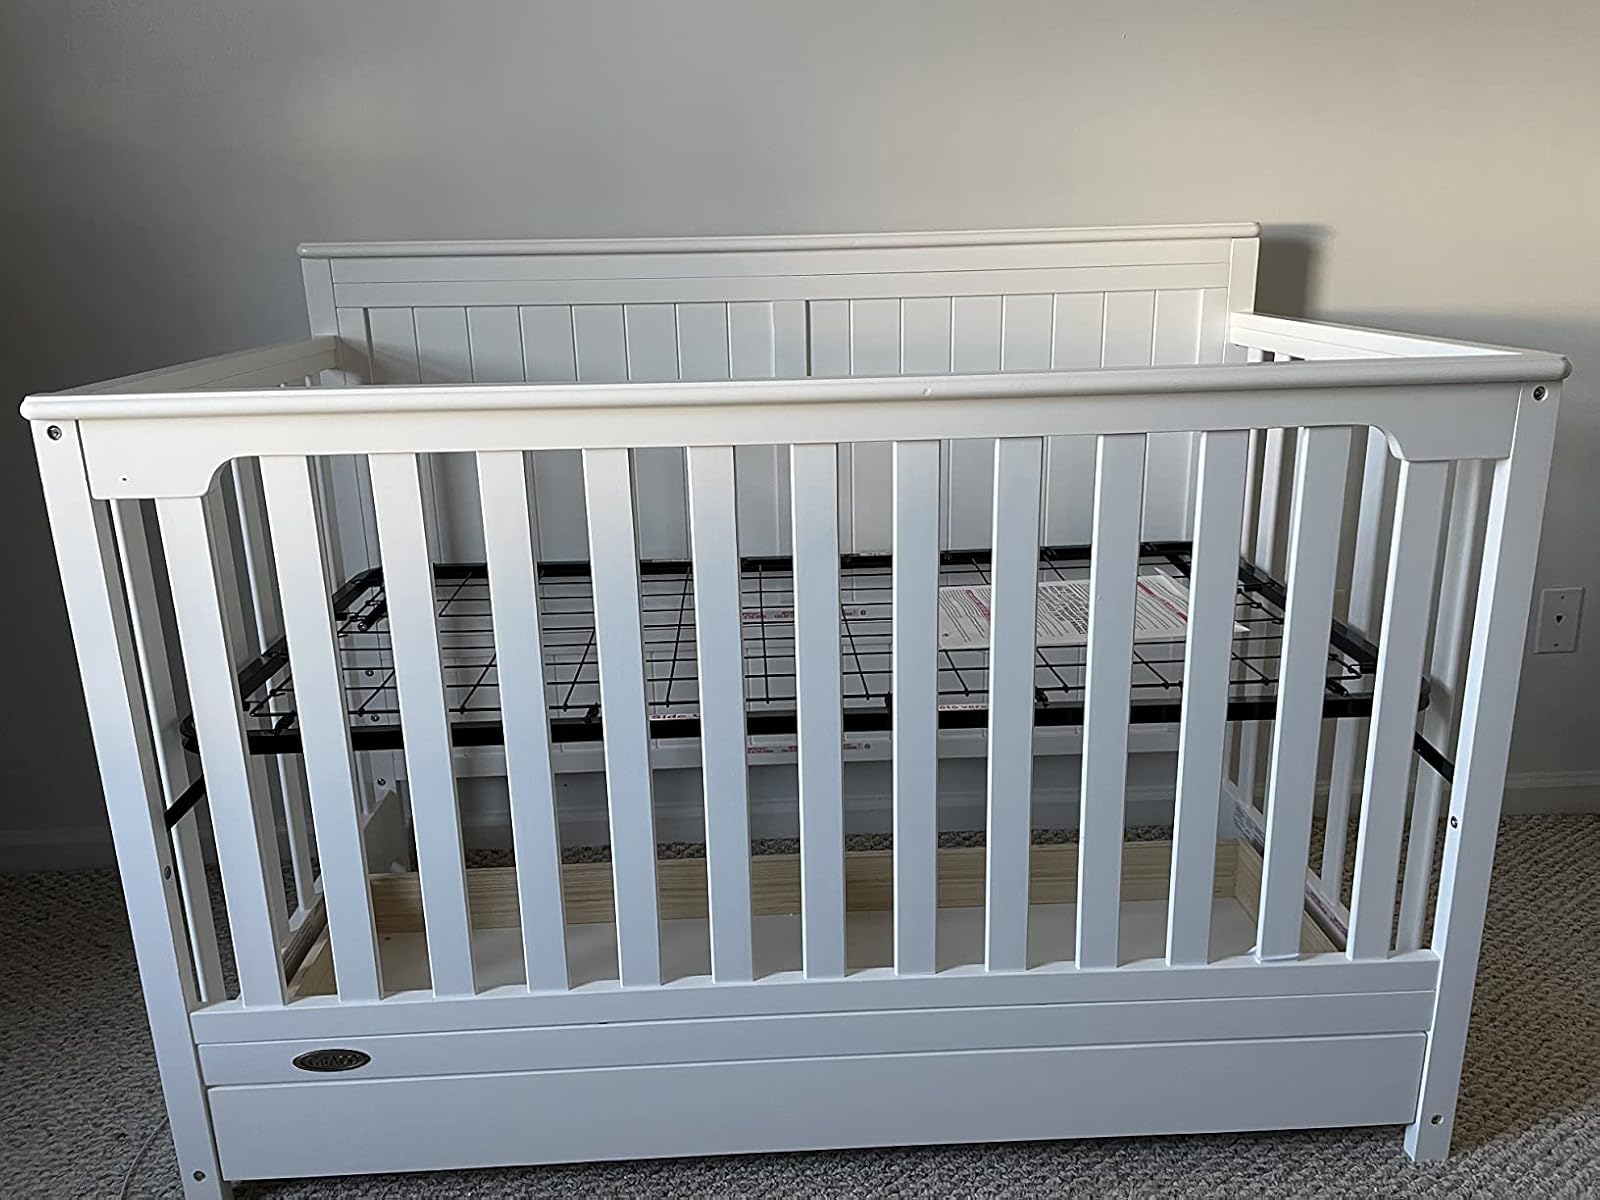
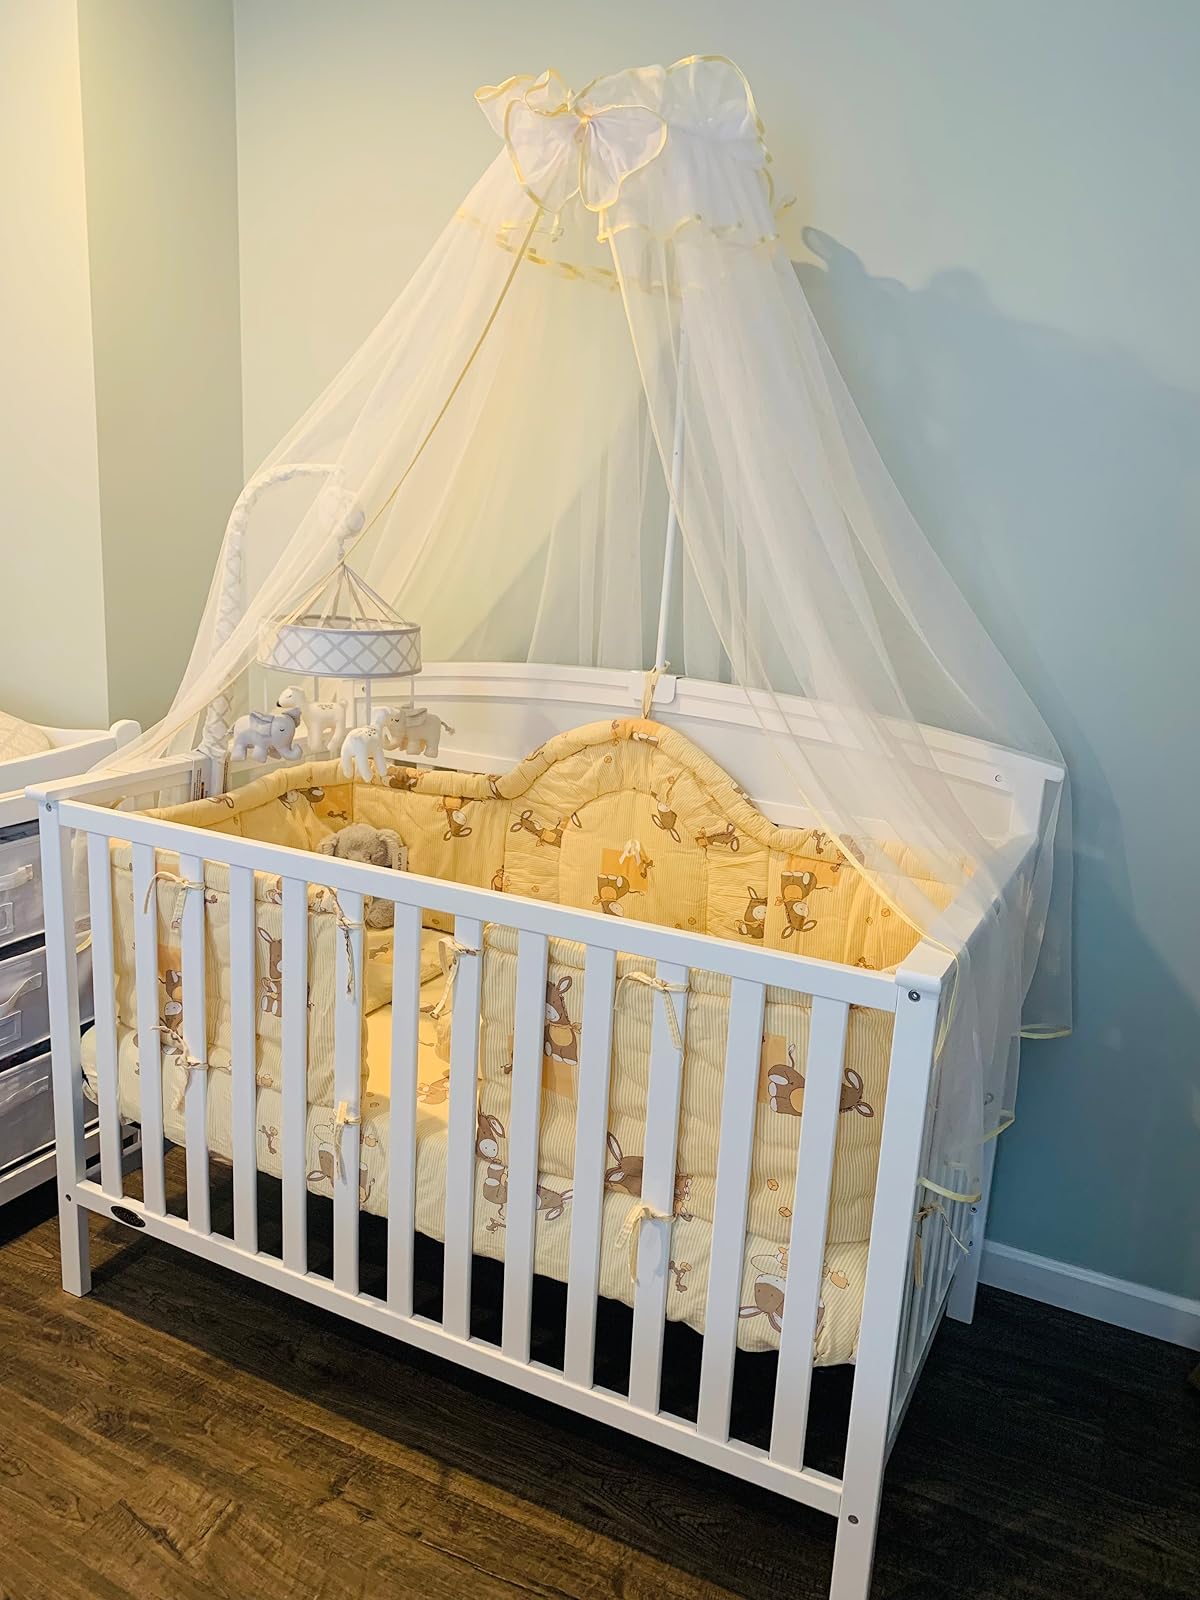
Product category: products_crib
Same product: no